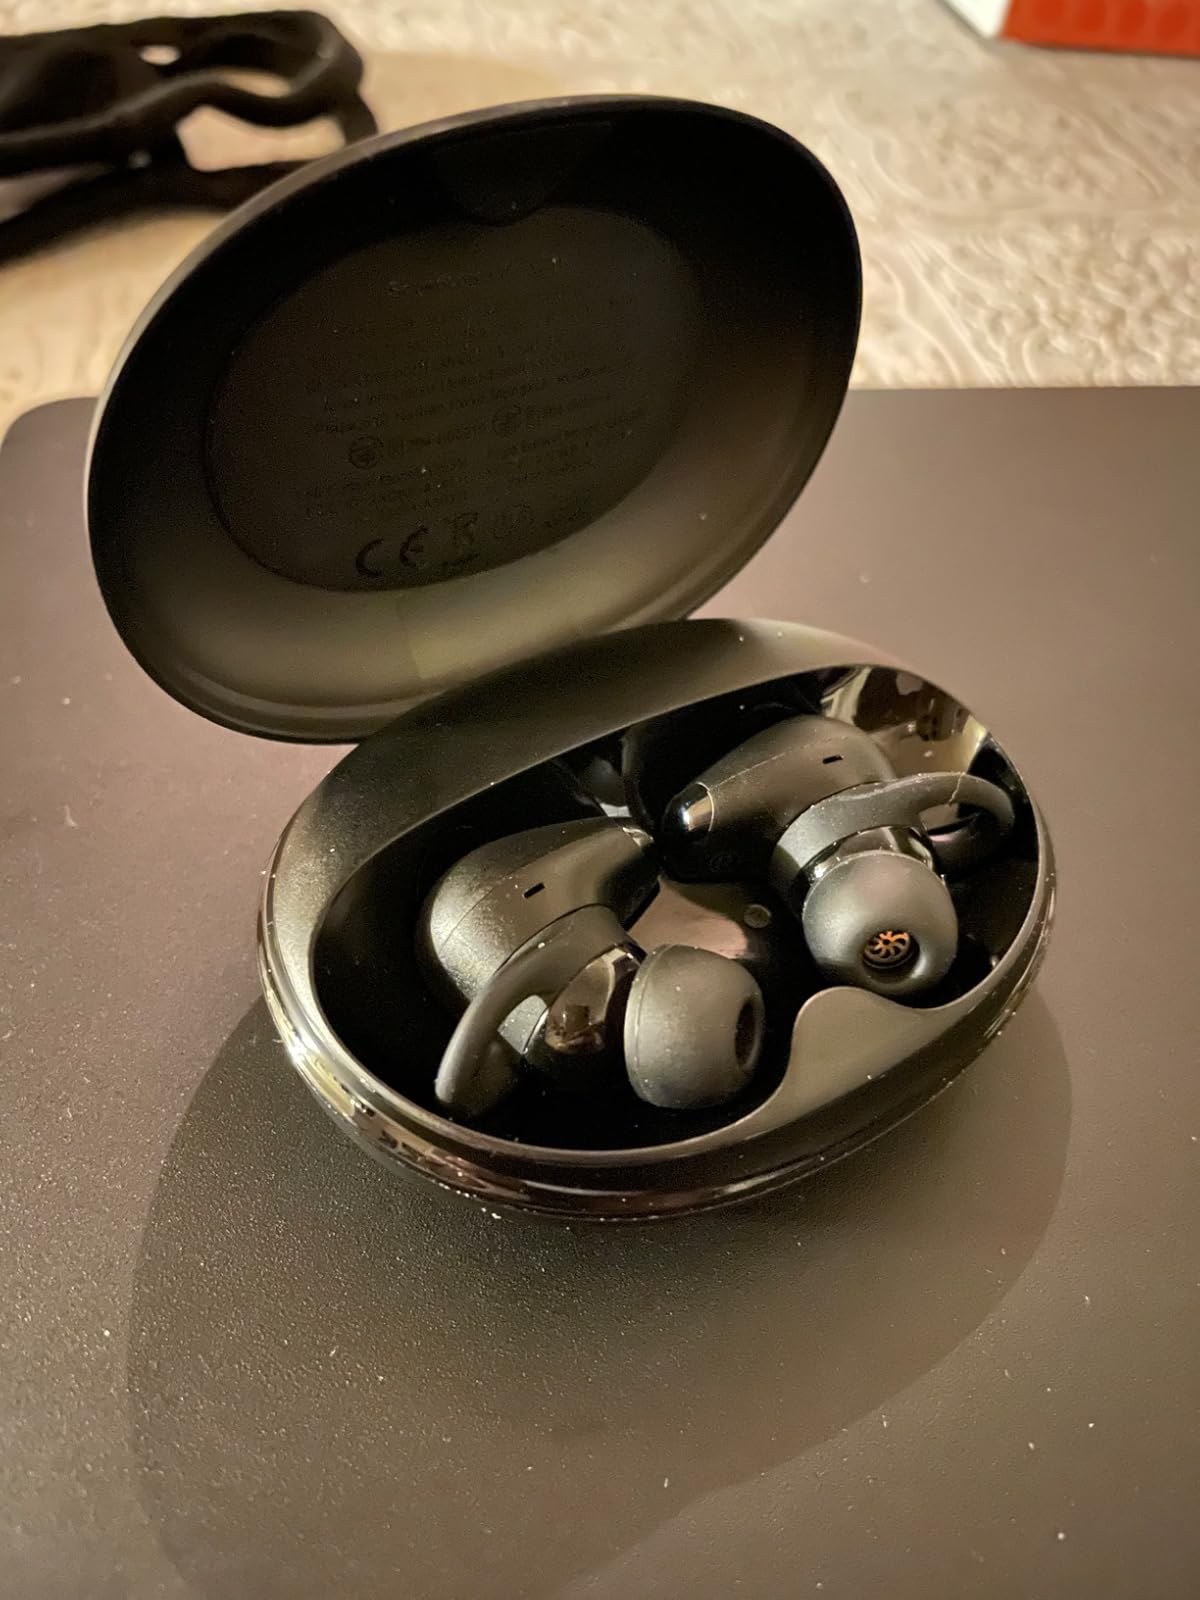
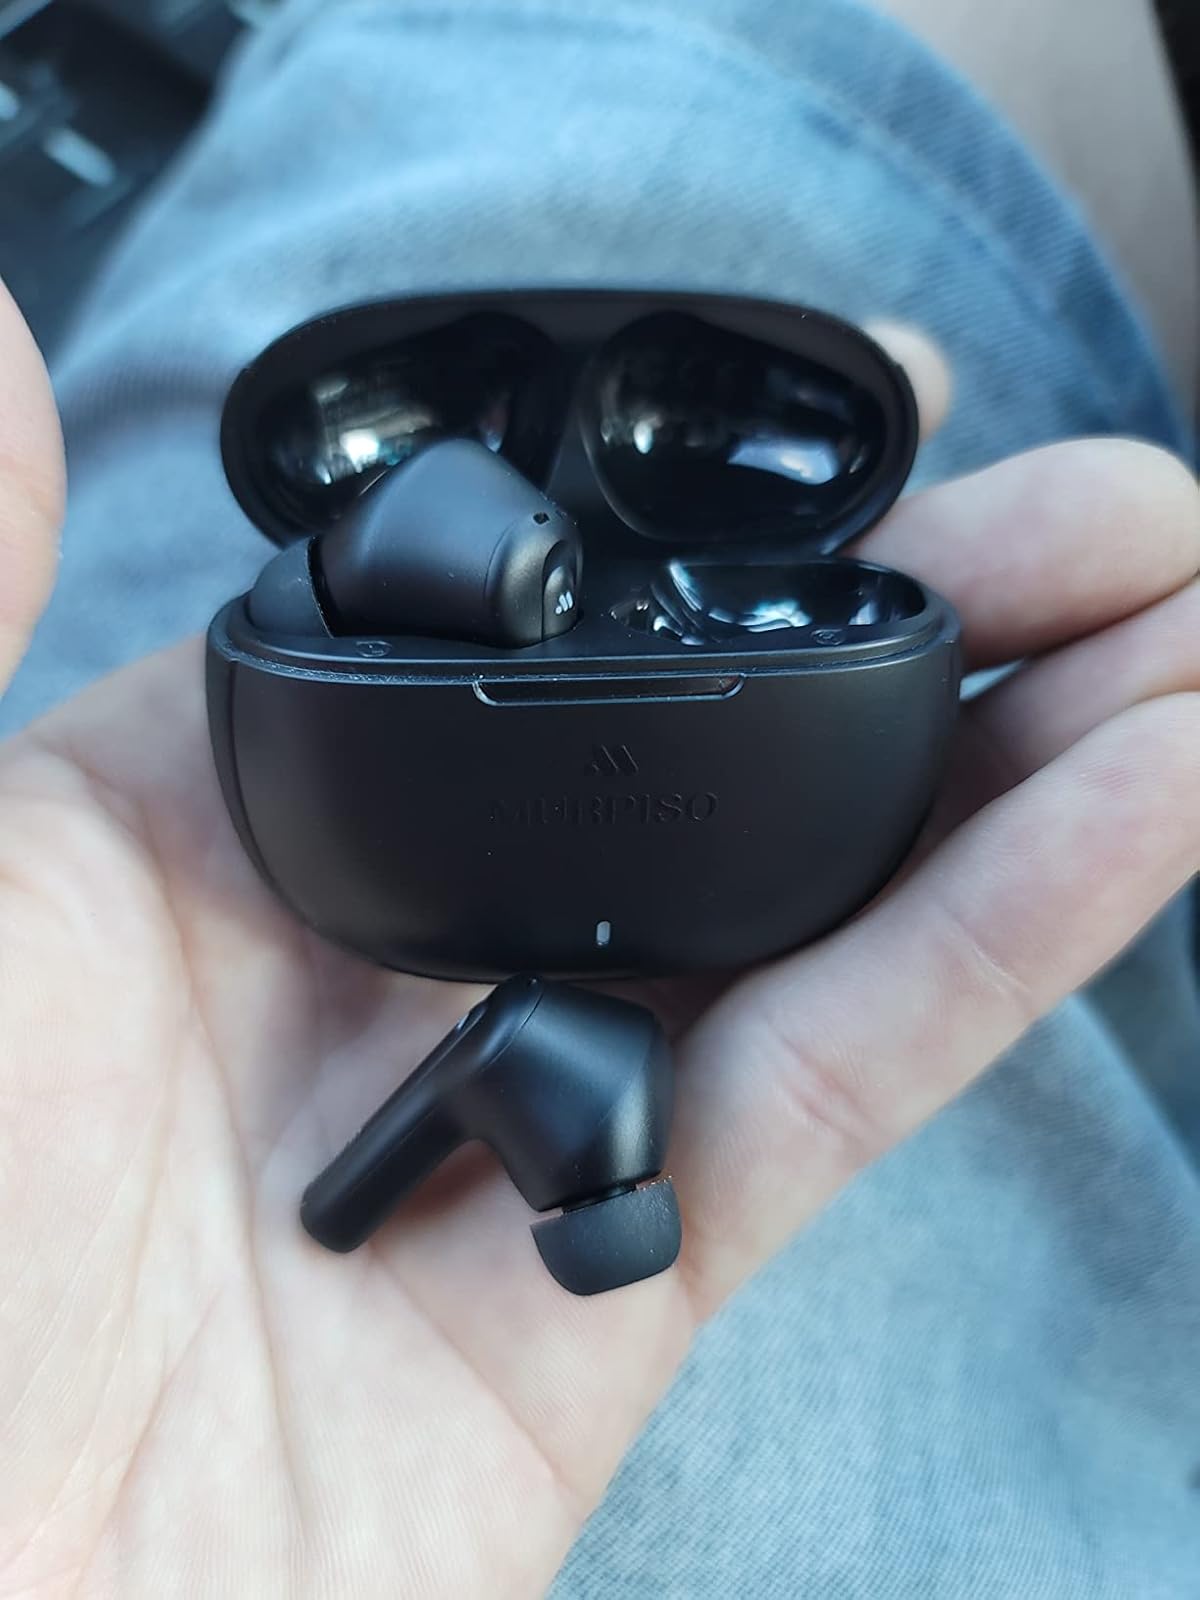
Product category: earbuds
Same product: no